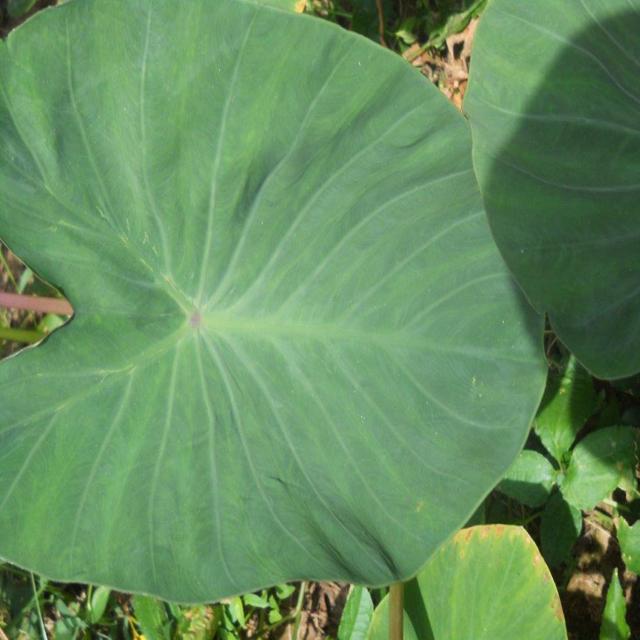
Label: Healthy